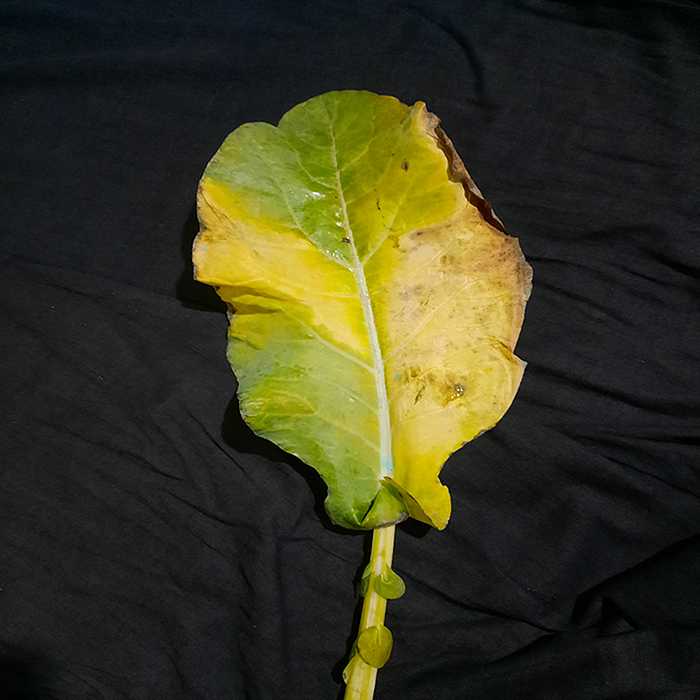
Plant: Cauliflower
Label: Black Rot